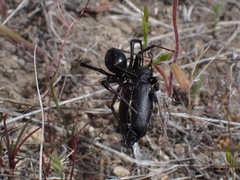
Species: Lactrodectus_hesperus